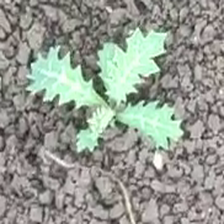
Weed species: Bilayat_(Mexicana_Argemone)